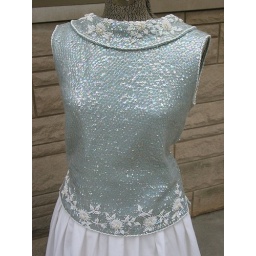
Vintage Dresses in my collection. A pretty sky blue sequin sweater with white floral beading